Samson Fox

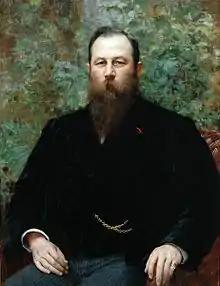

Samson Fox, JP (11 July 1838 – 24 October 1903) was an English engineer, industrialist and philanthropist. He was elected Mayor of Harrogate in Yorkshire and the building of the Royal College of Music in London was funded largely by Fox.